Answer in natural language. Is blue and white striped wooden bed further away or in front of light blue colour dresser birkeland? Choose between the following options: further away or in front
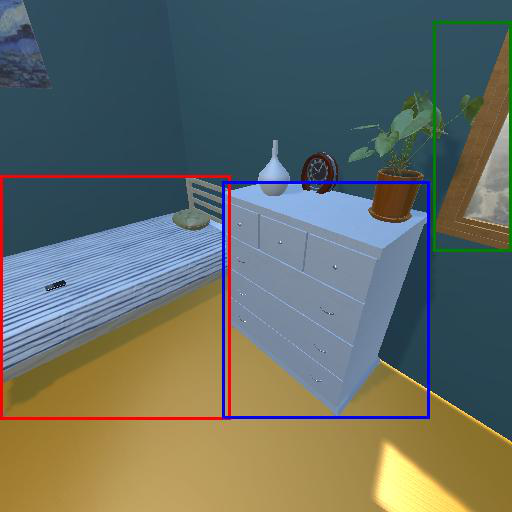
<answer>further away</answer>